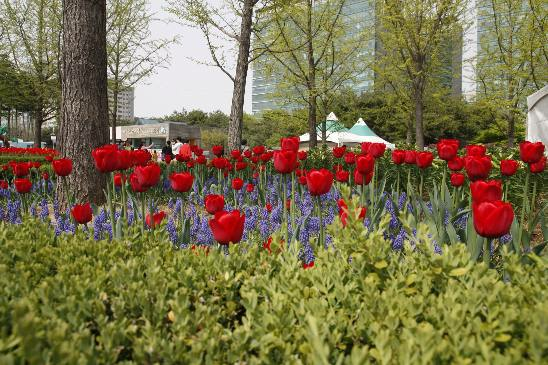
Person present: No